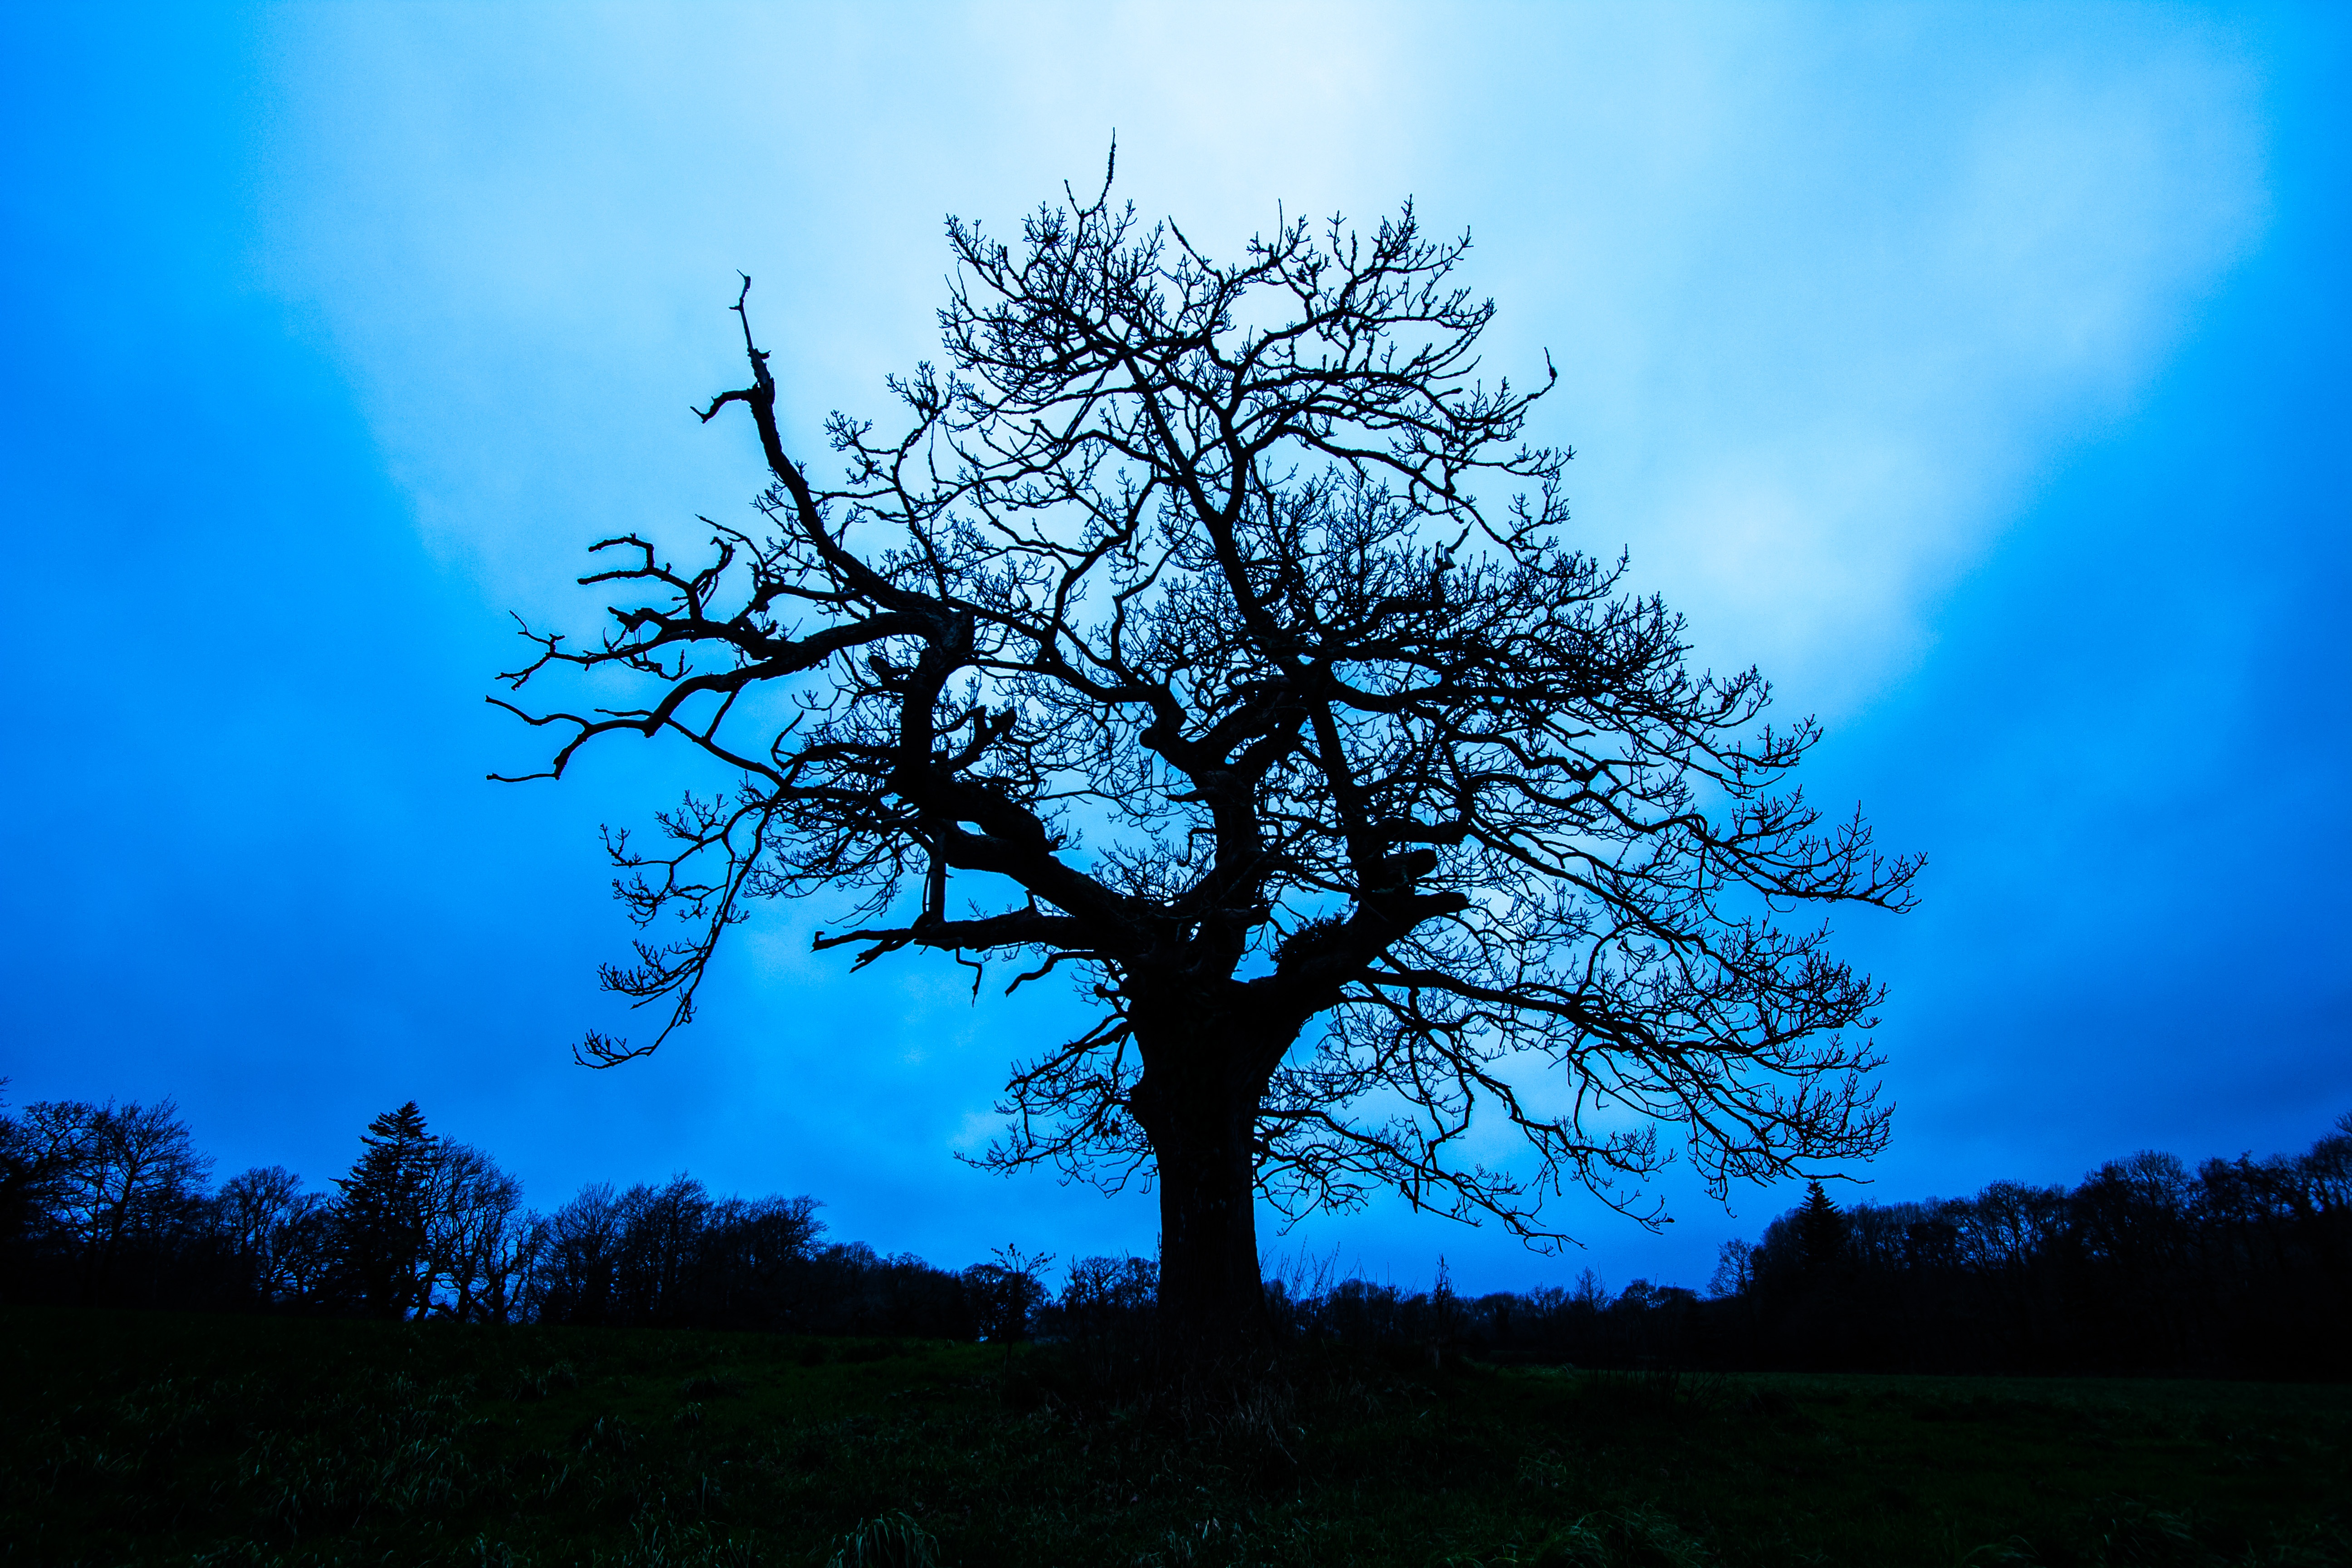
landscape, tree, nature, grass, branch, silhouette, cloud, plant, sky, sunlight, morning, atmosphere, evening, blue, in the evening, wales, phenomenon, meteorological phenomenon, woody plant, computer wallpaper